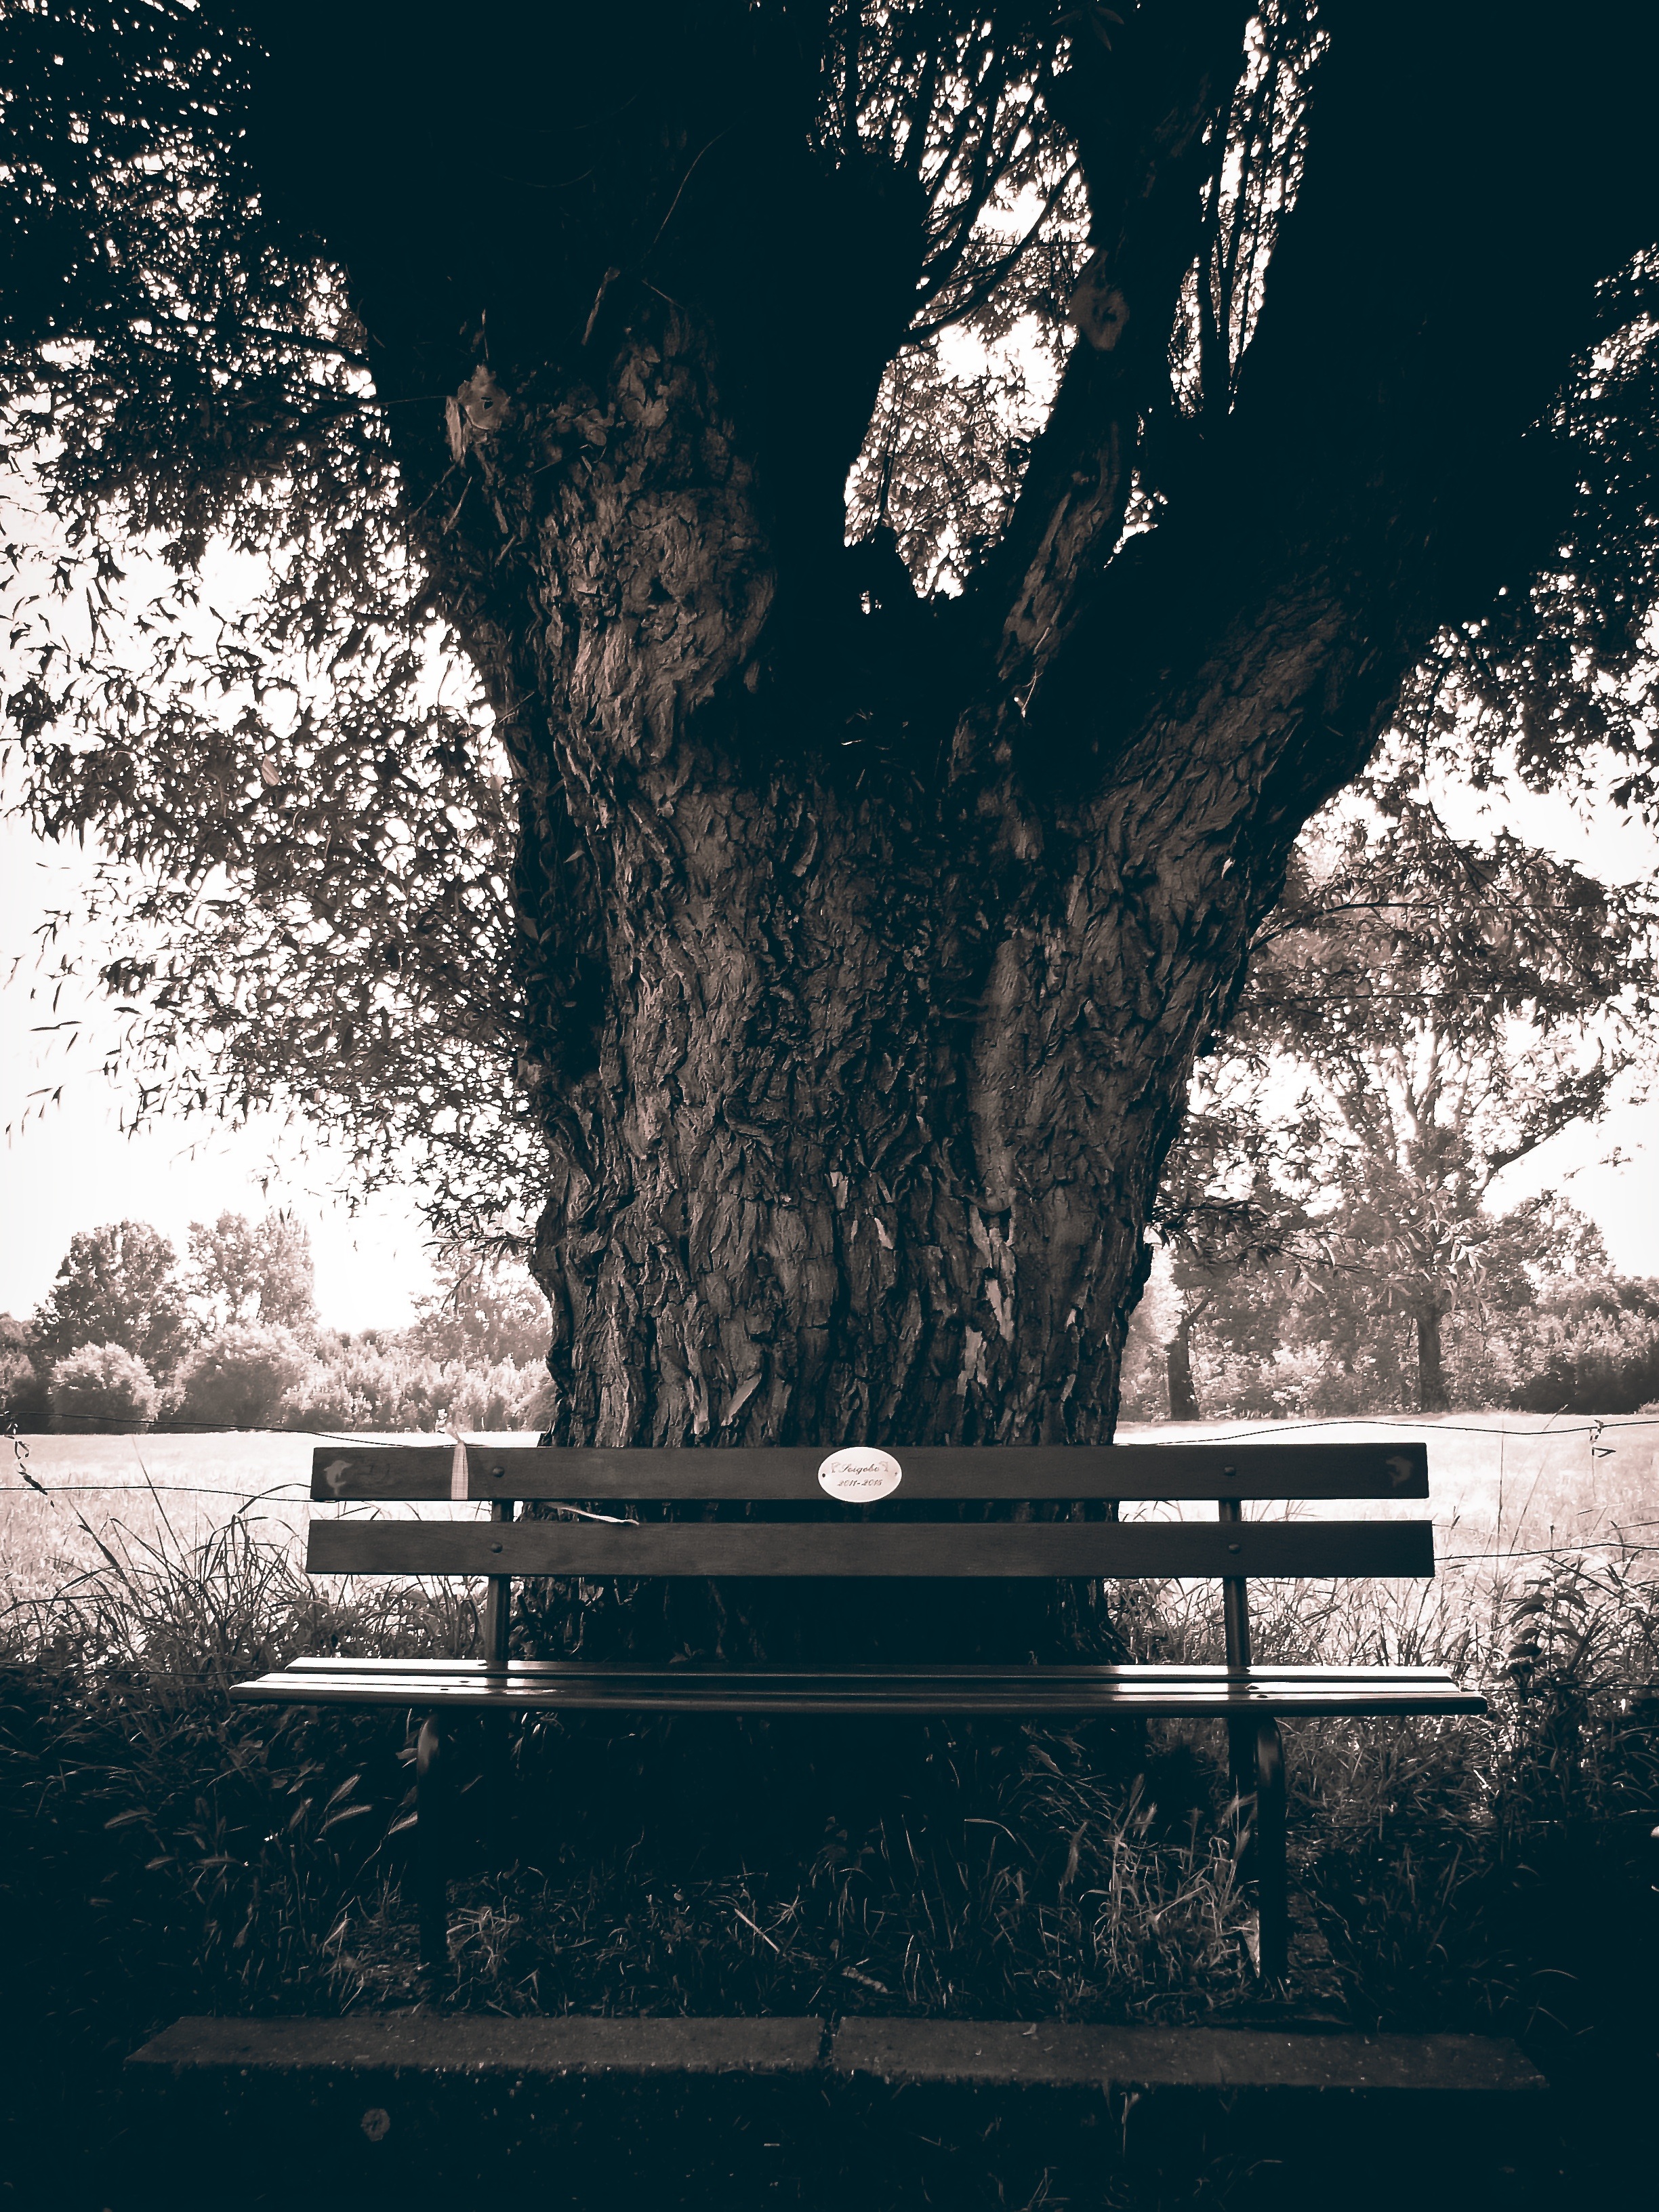
landscape, tree, nature, light, black and white, plant, sky, white, night, photography, sunlight, morning, flower, seat, reflection, darkness, rest, black, monochrome, lighting, black white, bank, mood, shape, abendstimmung, monochrome photography, woody plant